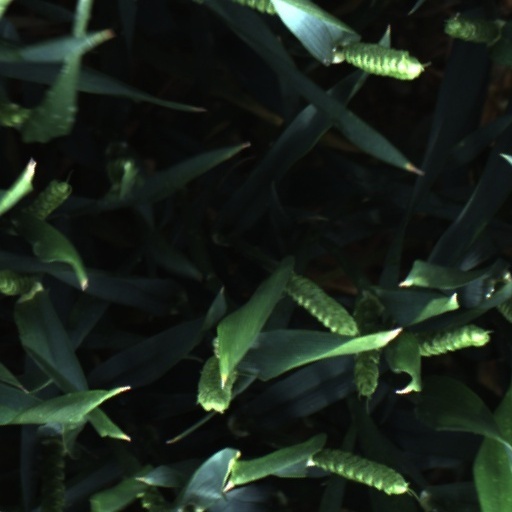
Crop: wheat